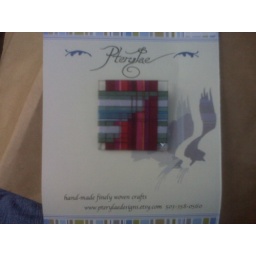
Pin woven string around glass purchased at saturday market